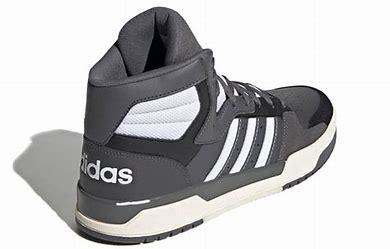
Brand: adidas
Model: neo Adidas NEO Entrap Mid